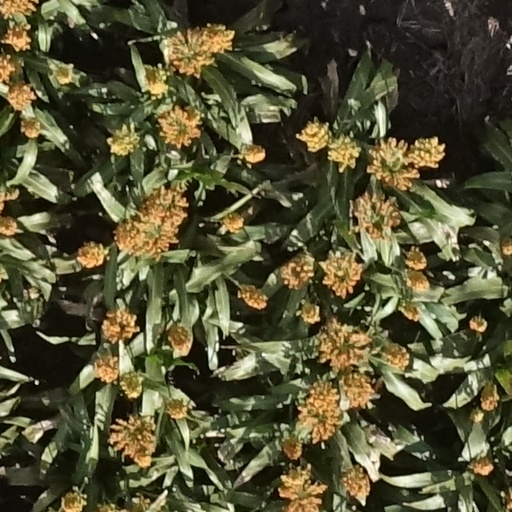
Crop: sorghum